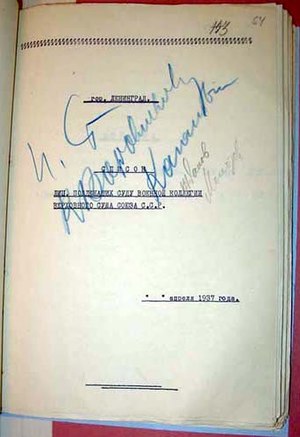
Vjatjeslav Molotov / Formand for Folkekommissærernes råd (1930–1941)
En liste fra den store udrensning underskrevet af Molotov, Stalin, Vorosjilov, Kaganovitj og Zjdanov
Vjatjeslav Mikhajlovitj Molotov var en sovjetisk politiker og diplomat, og en ledende figur i den sovjetiske regering fra 1920'erne, hvor han kom til tops som Josef Stalins protegé til 1957, hvor han blev fjernet fra Centralkomitéens Præsidium af Nikita Khrusjtjov. Han tjente som Formand for Folkekommissærernes råd fra 1930 til 1941 og som udenrigsminister fra 1939 til 1949, og igen fra 1953 til 1956. Molotov var vicepremierminister i flere år i Josef Stalins regering. Han trak sig ud af politik i 1961 efter at han var blevet fjernet fra politiske poster.